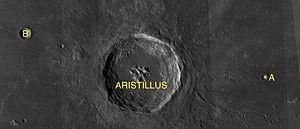
Aristillus est un cratère d'impact sur la face visible de la Lune. Le nom fut officiellement adopté par l'Union astronomique internationale en 1935, en référence à Aristylle de Samos.